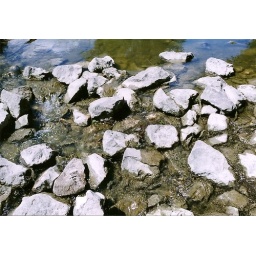
rocks in water